Mouni (film)

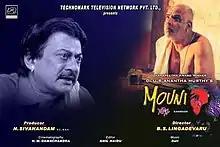
film poster

Mouni (ಮೌನಿ) is a 2003 Indian Kannada language film directed by B. S. Lingadevaru, and is based on a novella of U. R. Ananthamurthy. It stars H. G. Dattatreya and Anant Nag in the lead roles.